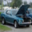
Label: automobile